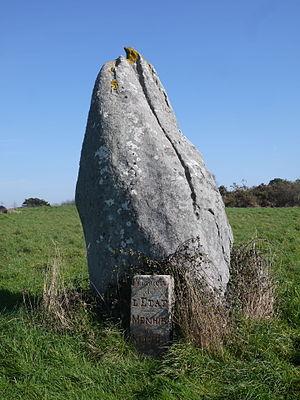
Menhir de Kerluhir à Carnac
Le menhir de Kerluhir est un menhir de Carnac, dans le Morbihan en France.